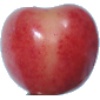
Label: Cherry Rainier 1